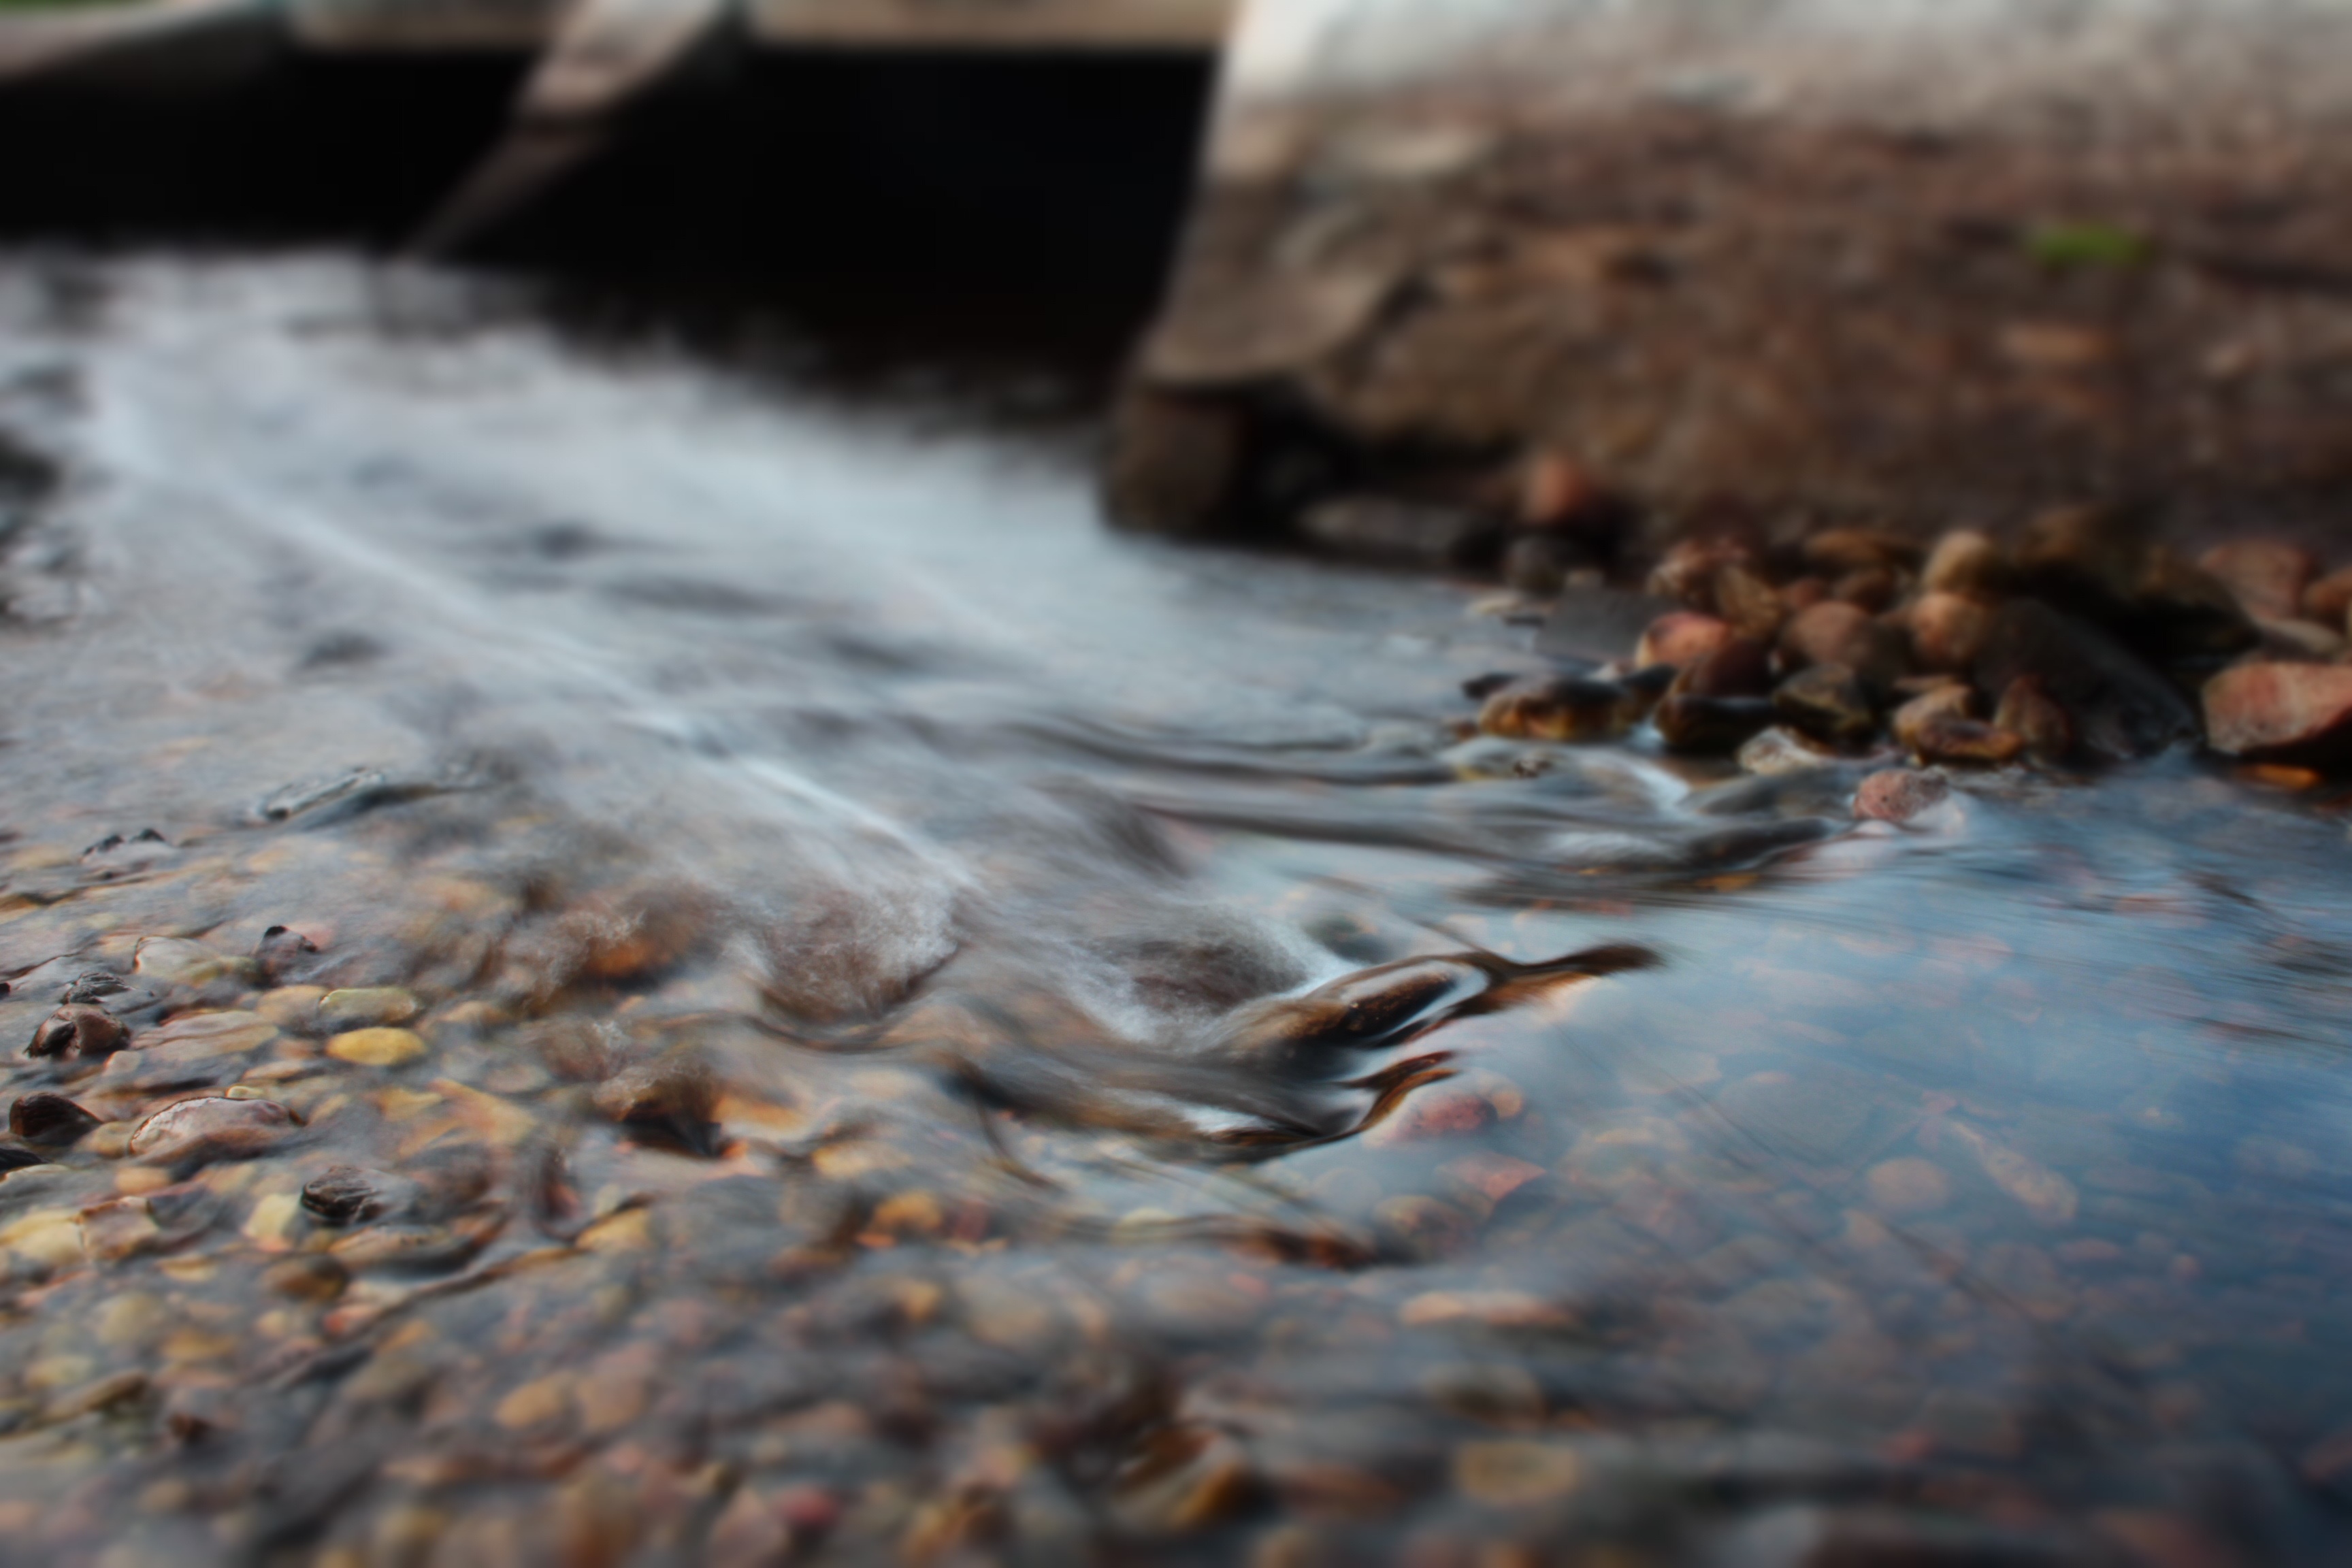
sea, water, nature, rock, morning, leaf, wave, river, stream, reflection, autumn, season, body of water